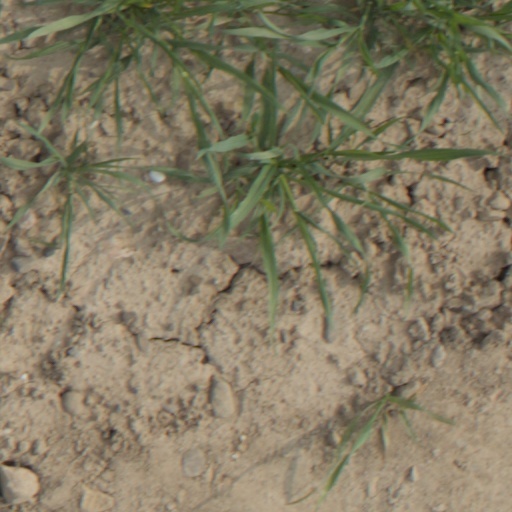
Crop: wheat